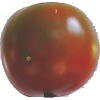
Label: Tomato Maroon 1